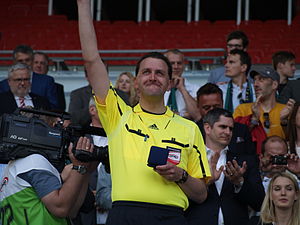
Thomas Einwaller
Thomas Einwaller er en østrigsk fodbolddommer. Han har dømt internationalt under det internationale fodboldforbund FIFA siden 2005, hvor han er indrangeret som Premier development category-dommer, der er det næsthøjeste niveau for internationale dommere.